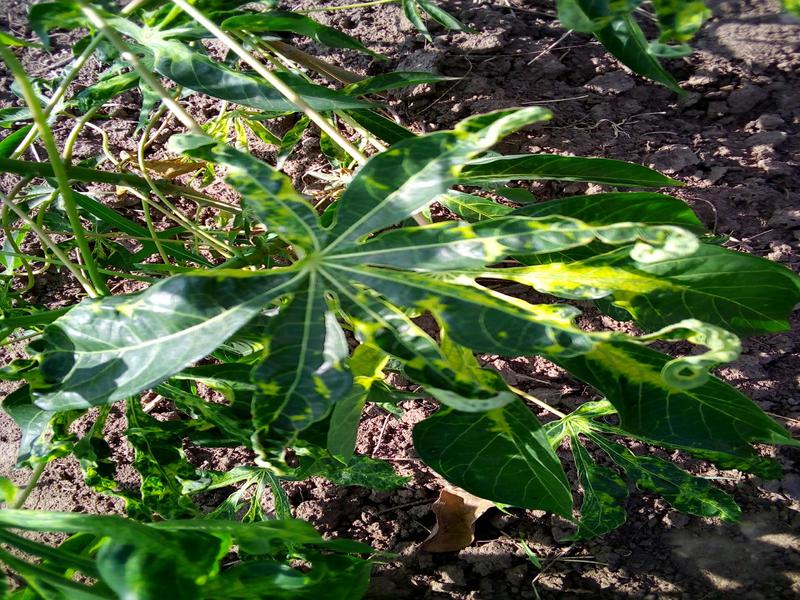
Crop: cassava
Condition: mosaic_disease